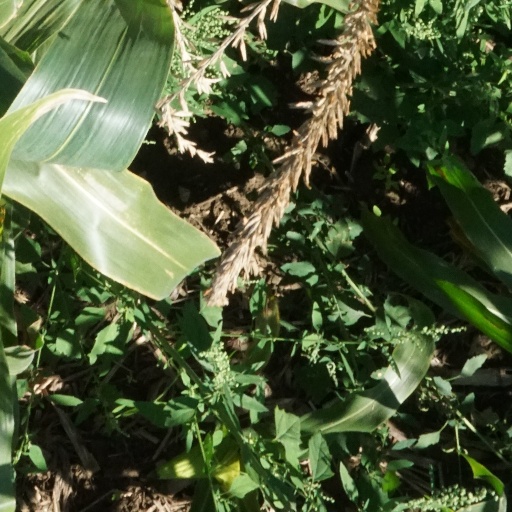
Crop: maize; corn